Cannon Busters

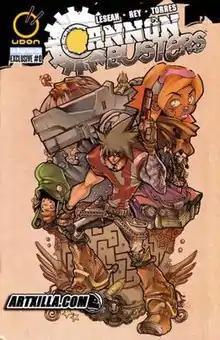
Cover of "Cannon Busters" #0 (2004). Illustration by Rey.

Cannon Busters is an American fantasy comic book series by LeSean Thomas, launched in March 2005. An American-Japanese adult animated original net animation (ONA) series by Satelight and Yumeta Company was released on Netflix on August 15, 2019.